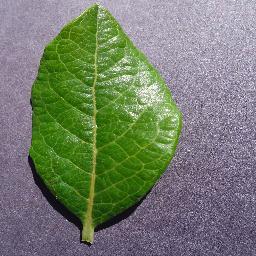
Label: Blueberry___healthy